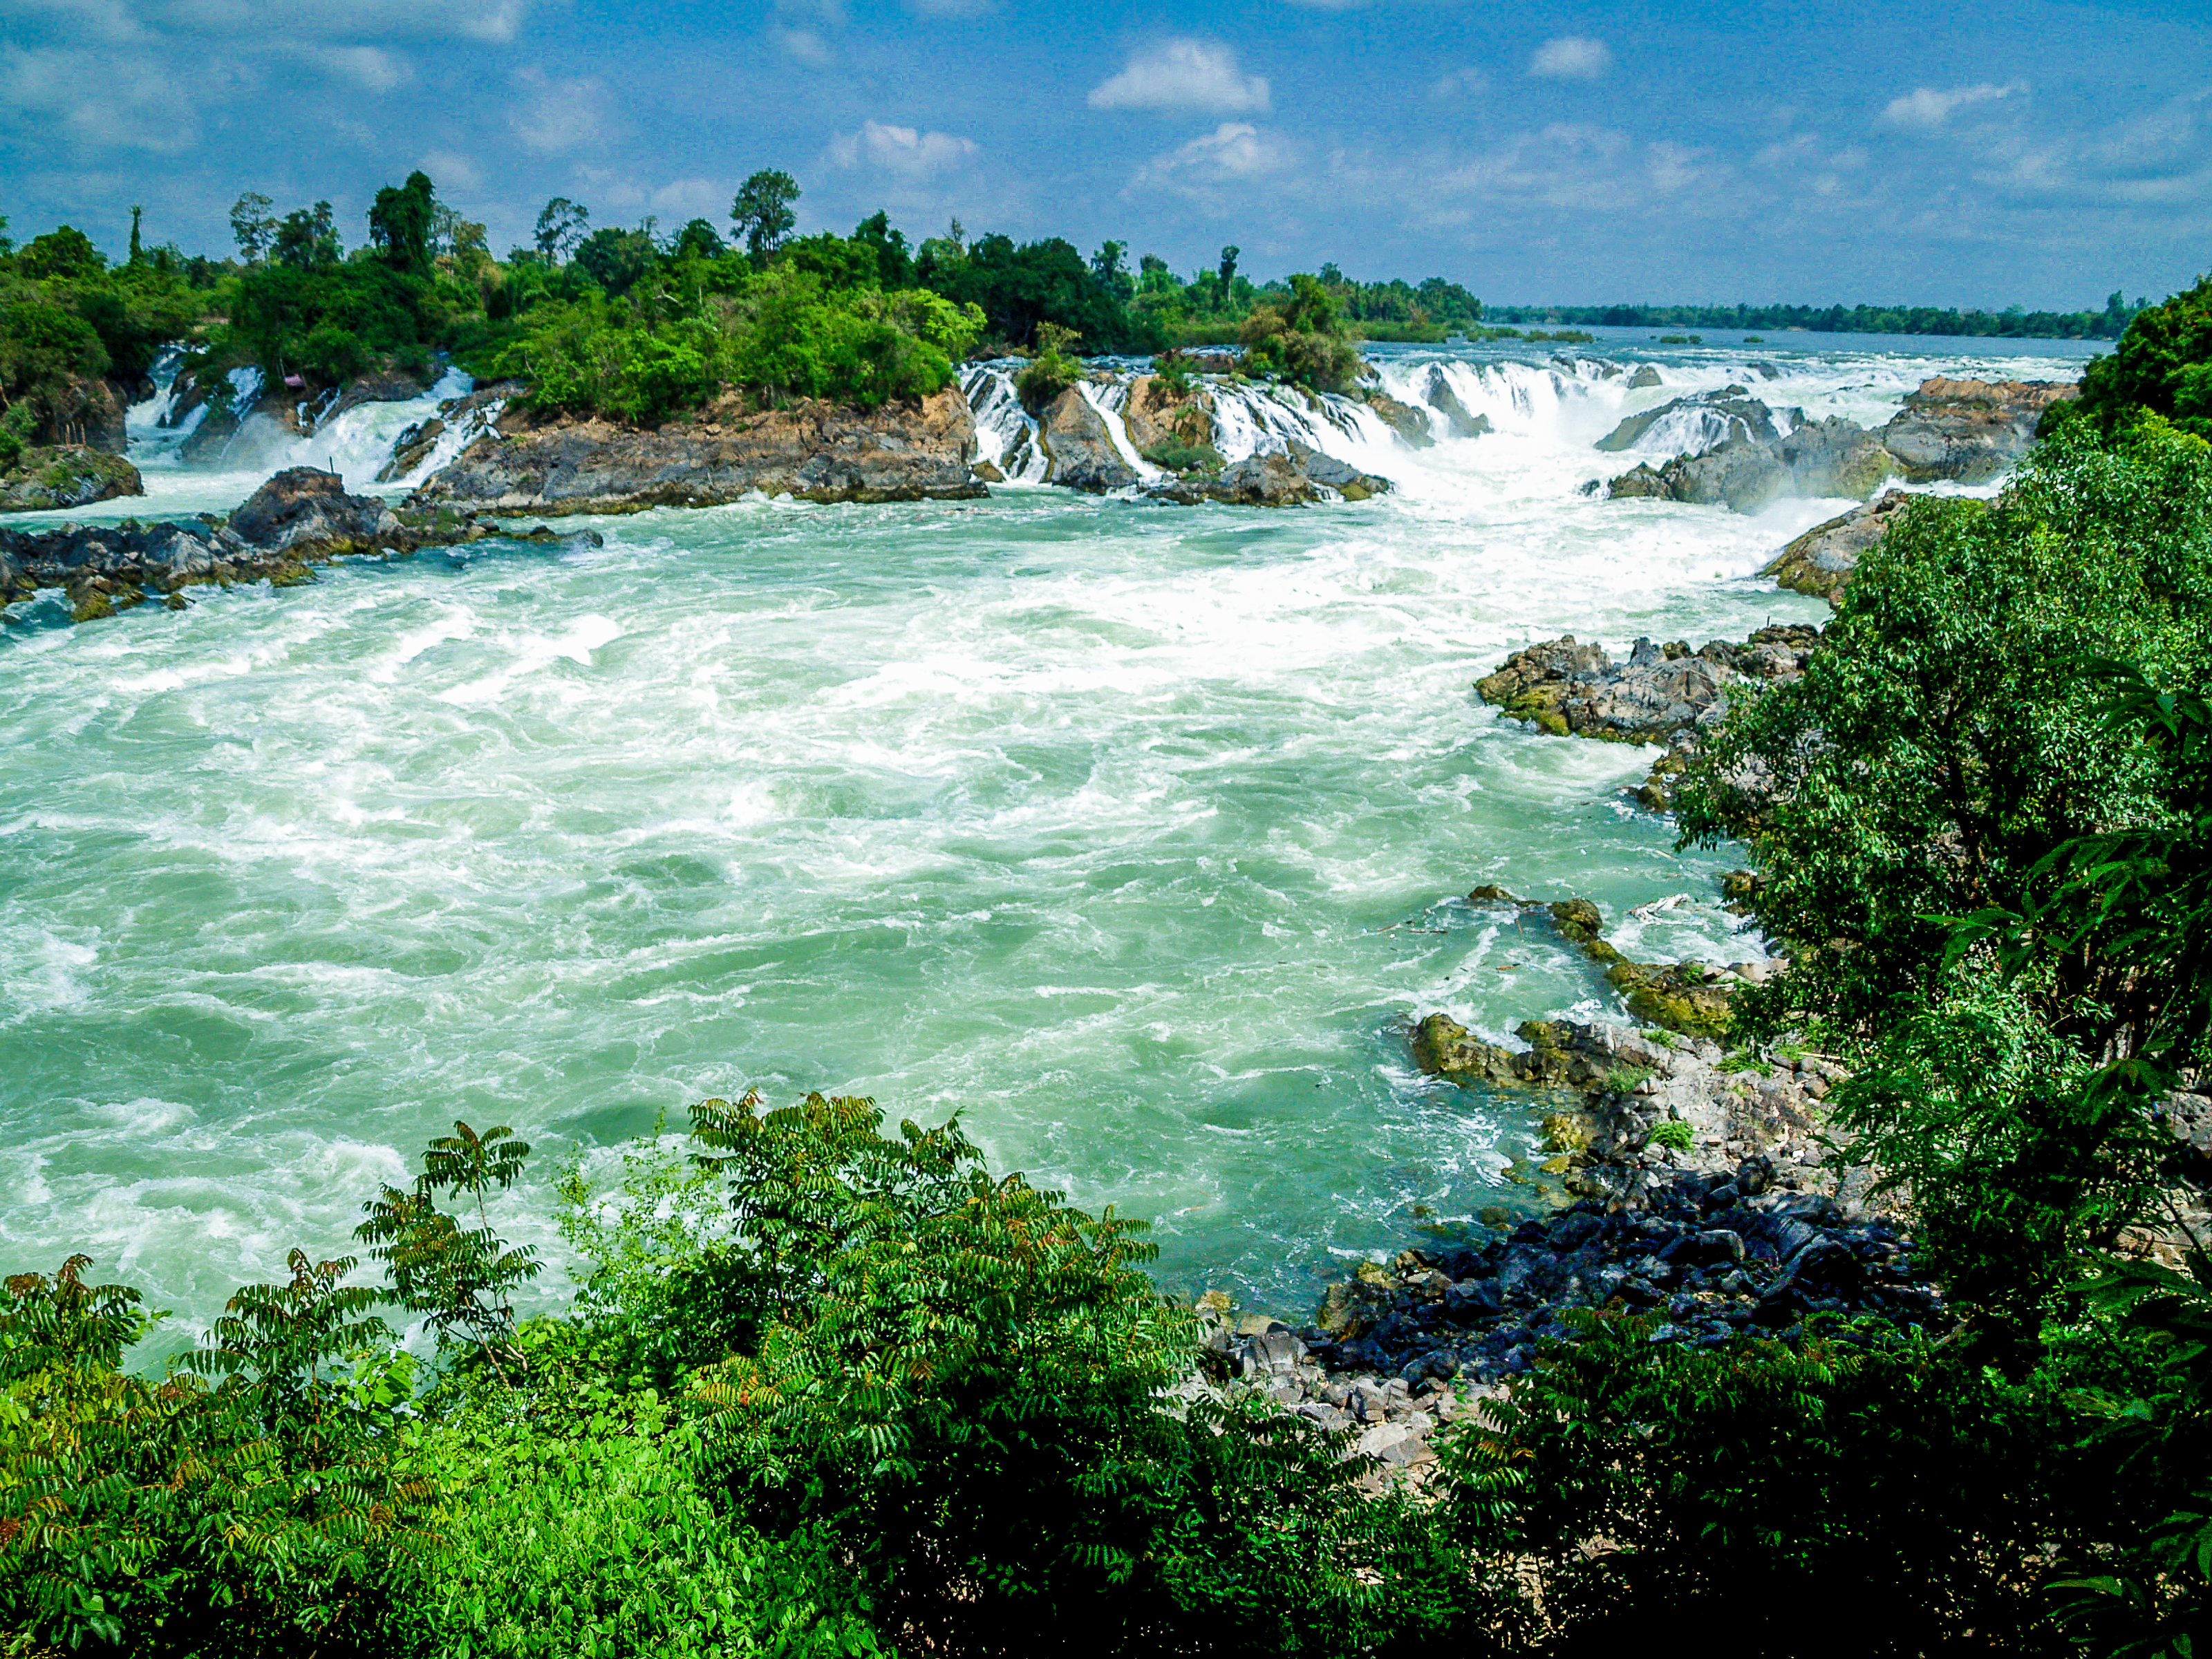
waterfall, laos, forest, river, champasak, konpapeng, travel, fresh, tropical, water, wet, rock, stone, nature, asia, fall, mekong, destination, natural, southern, pakse, khonpapeng, landscape, don, jungle, siphandon, khonephapheng, loas, large, konpaneng, body of water, water resources, vegetation, nature reserve, sea, tropics, watercourse, coast, ocean, shore, coastal and oceanic landforms, sky, water feature, wave, rapid, tree, bay, tourism, lagoon, inlet, wind wave, rainforest, cove, mount scenery, caribbean, stream, promontory